Bay Ridge United Church

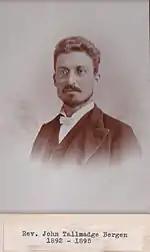

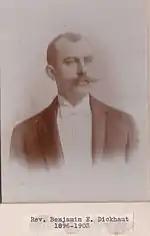

As the congregation grew, the church needed to expand to a new location, so they moved to 55th Street and Fourth Avenue. The cornerstone of the church was laid in on Saturday afternoon, September 6, 1902. The pastor presided and a large children's chorus sung under his leadership "Praise Ye the Father" and "The Psalms." He read the contents of the box that was placed in the stone. The church was called the South Reformed Church. The contents of the box included a photograph of Theodore Roosevelt, President of the United States, bearing his autograph and sent by himself, copies of the Brooklyn Daily Eagle and Brooklyn Daily Times and many church items. The new building was of Gothic architecture and was built by the Church Construction Company of Manhattan. W.L. Spicer was the architect. H.L. Spence was Chair of the Building Committee. The first steps towards securing the property were taken in 1899. The noise of both elevated and trolley along Third Avenue proved too much and the old church was sold to Spence Brothers who razed it and erected flat houses on the site. The old church was sold for $30,000 which went towards the $80,000 for the new building.